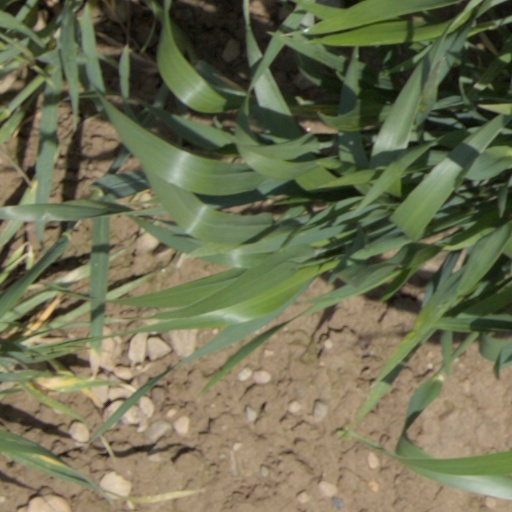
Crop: wheat